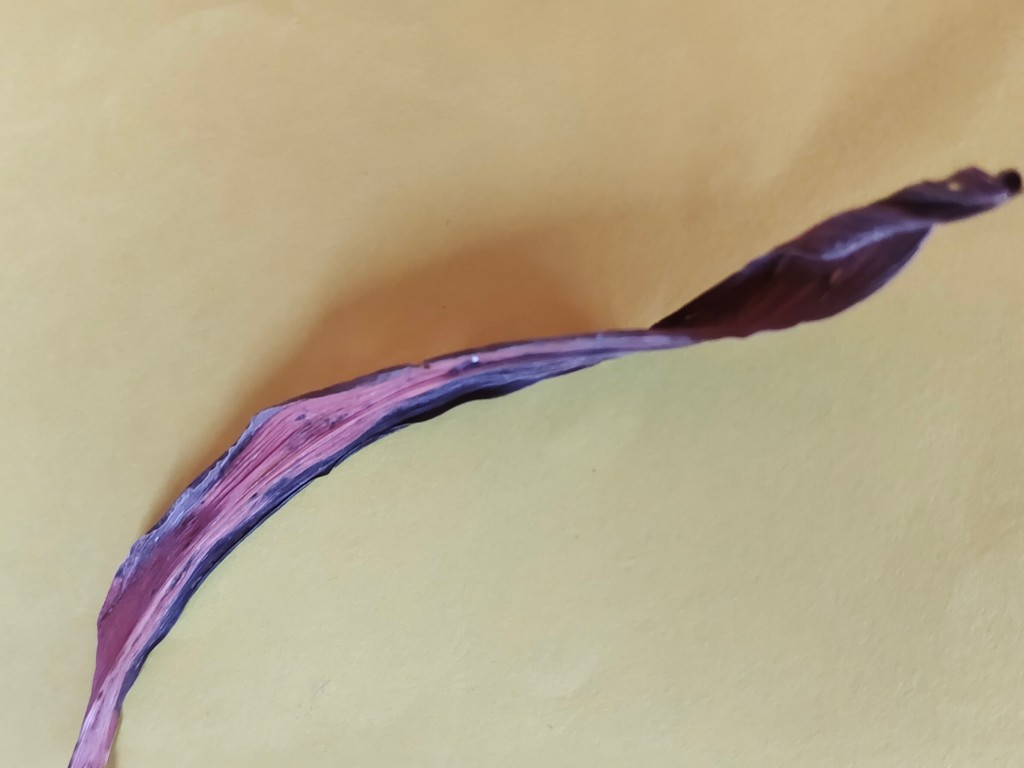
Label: Dried